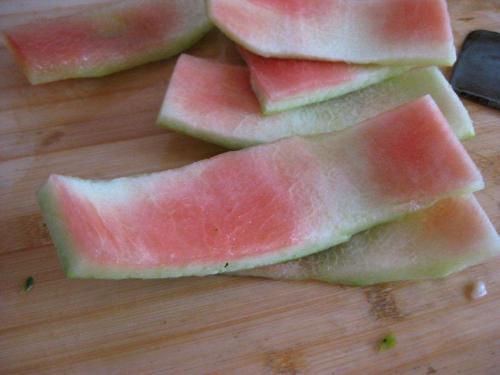
Label: trash